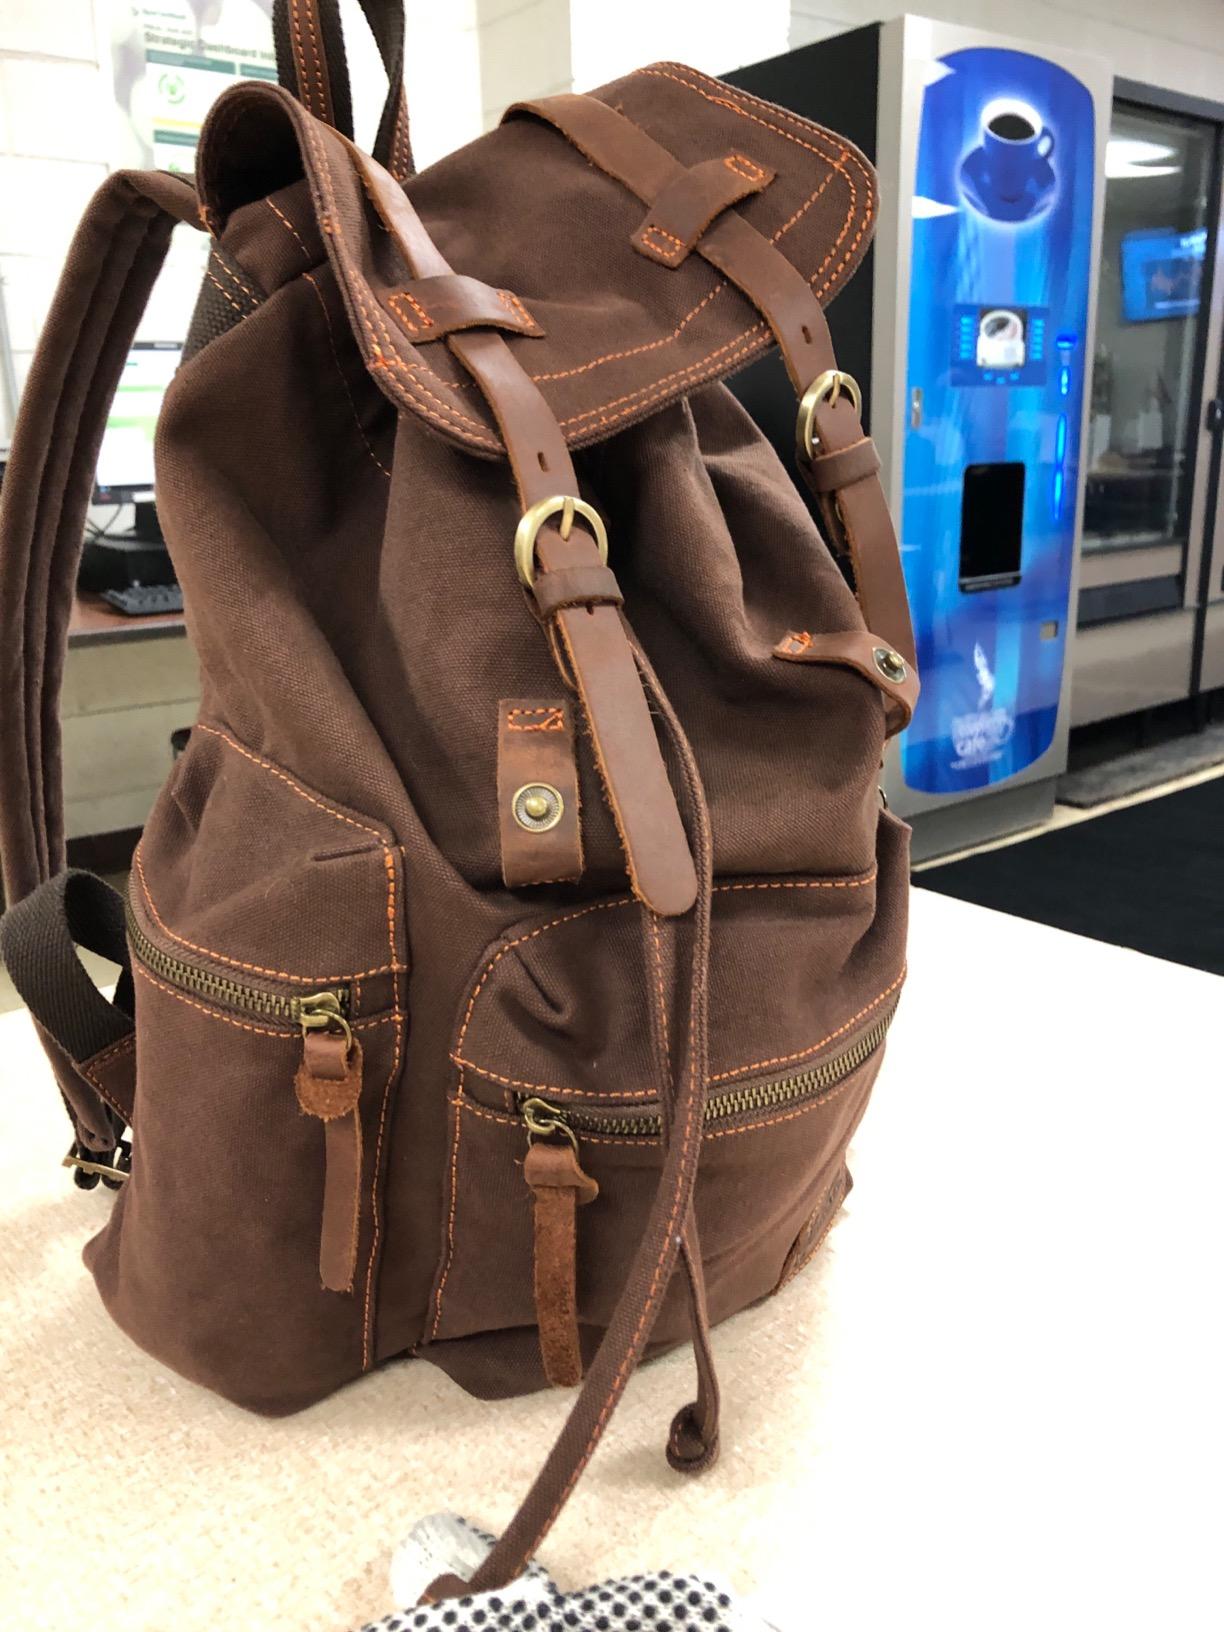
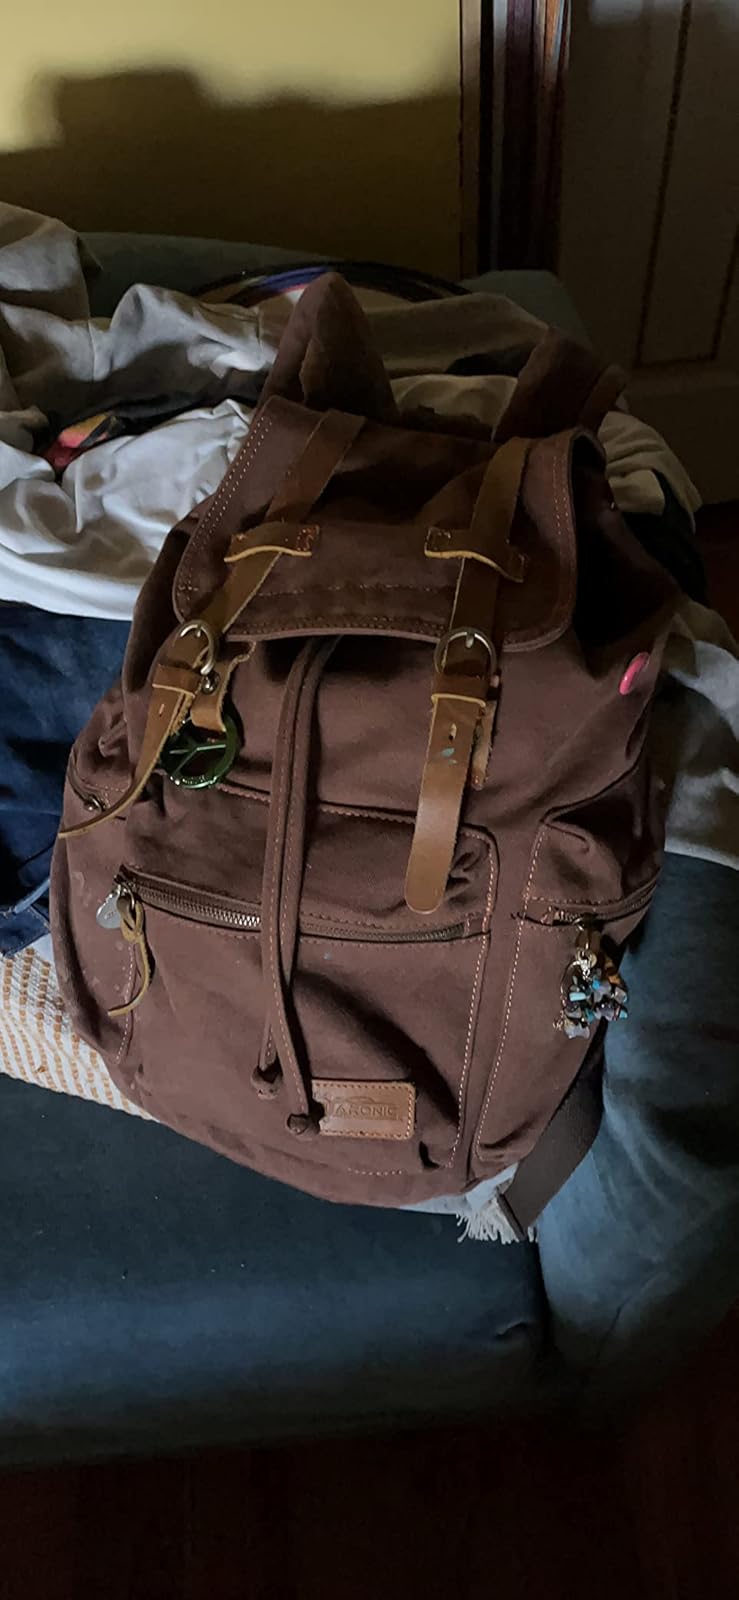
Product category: bag
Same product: yes